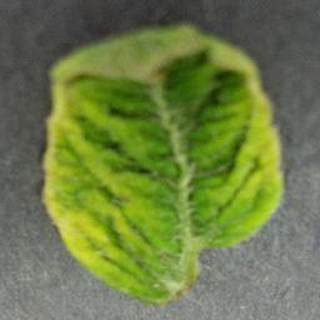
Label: tomato_yellow_leaf_curl_virus